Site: brandenburg
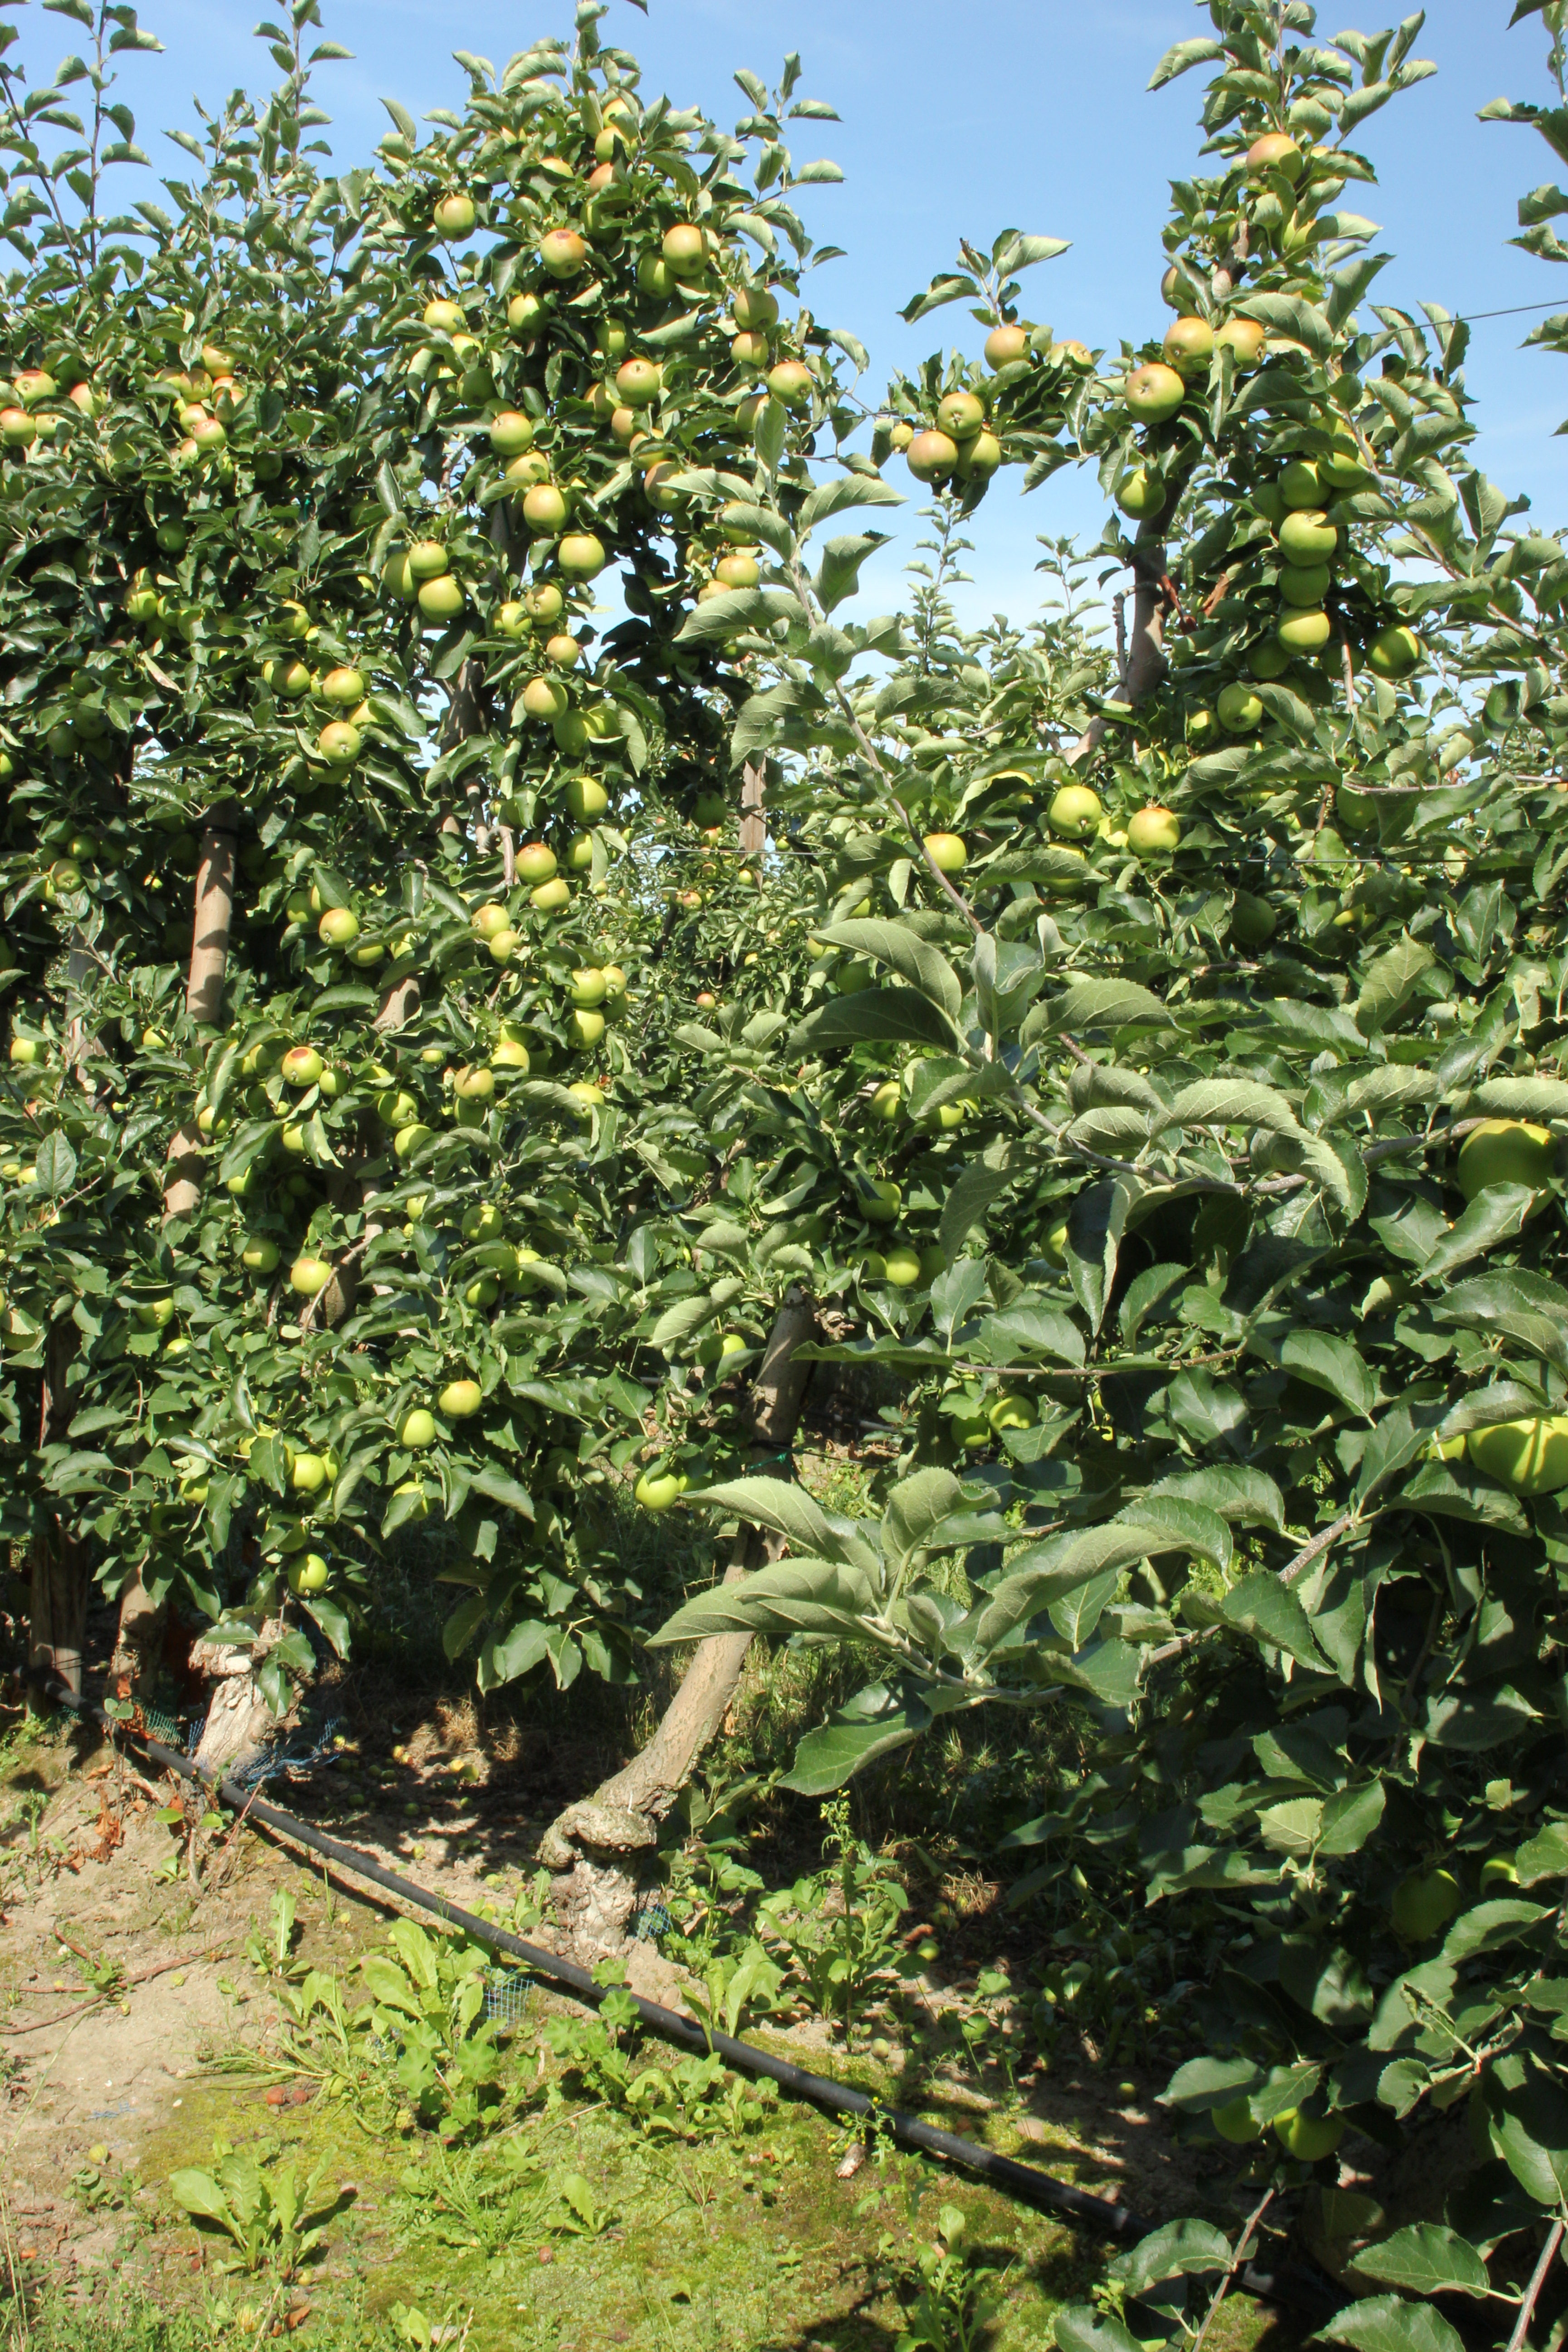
Growth stage (BBCH 77): Development of fruit